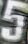
Number: 5